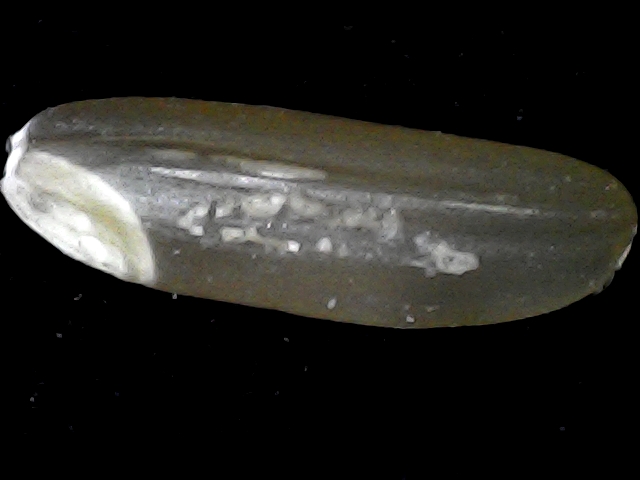
Rice variety: BR23